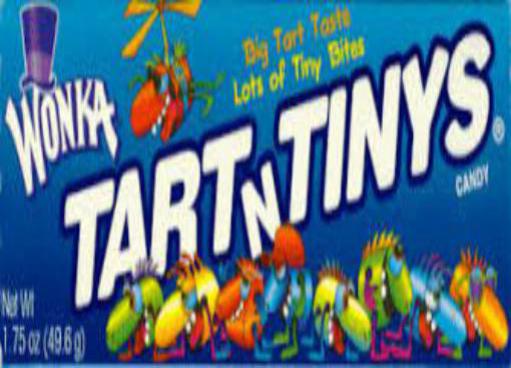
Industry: Food